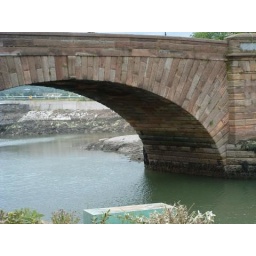
129. Brick bridge over the bay leading to the river